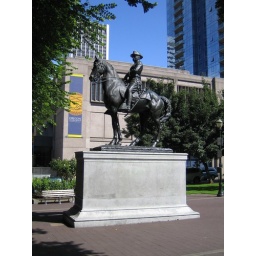
The birds have been disrespectful to TR's hat out in front of the Portland Art Museum